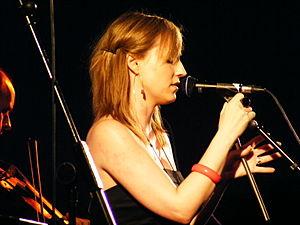
Julie Fowlis est une chanteuse écossaise originaire de North Uist dans les Hébrides extérieures. Elle naît en 1978 et se consacre principalement à la musique folk en chantant notamment en gaélique écossais.